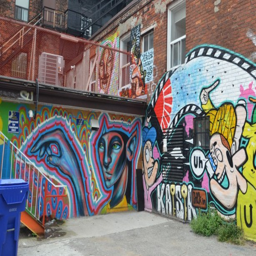
walls covered with street art .